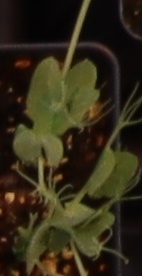
Label: Field Pea